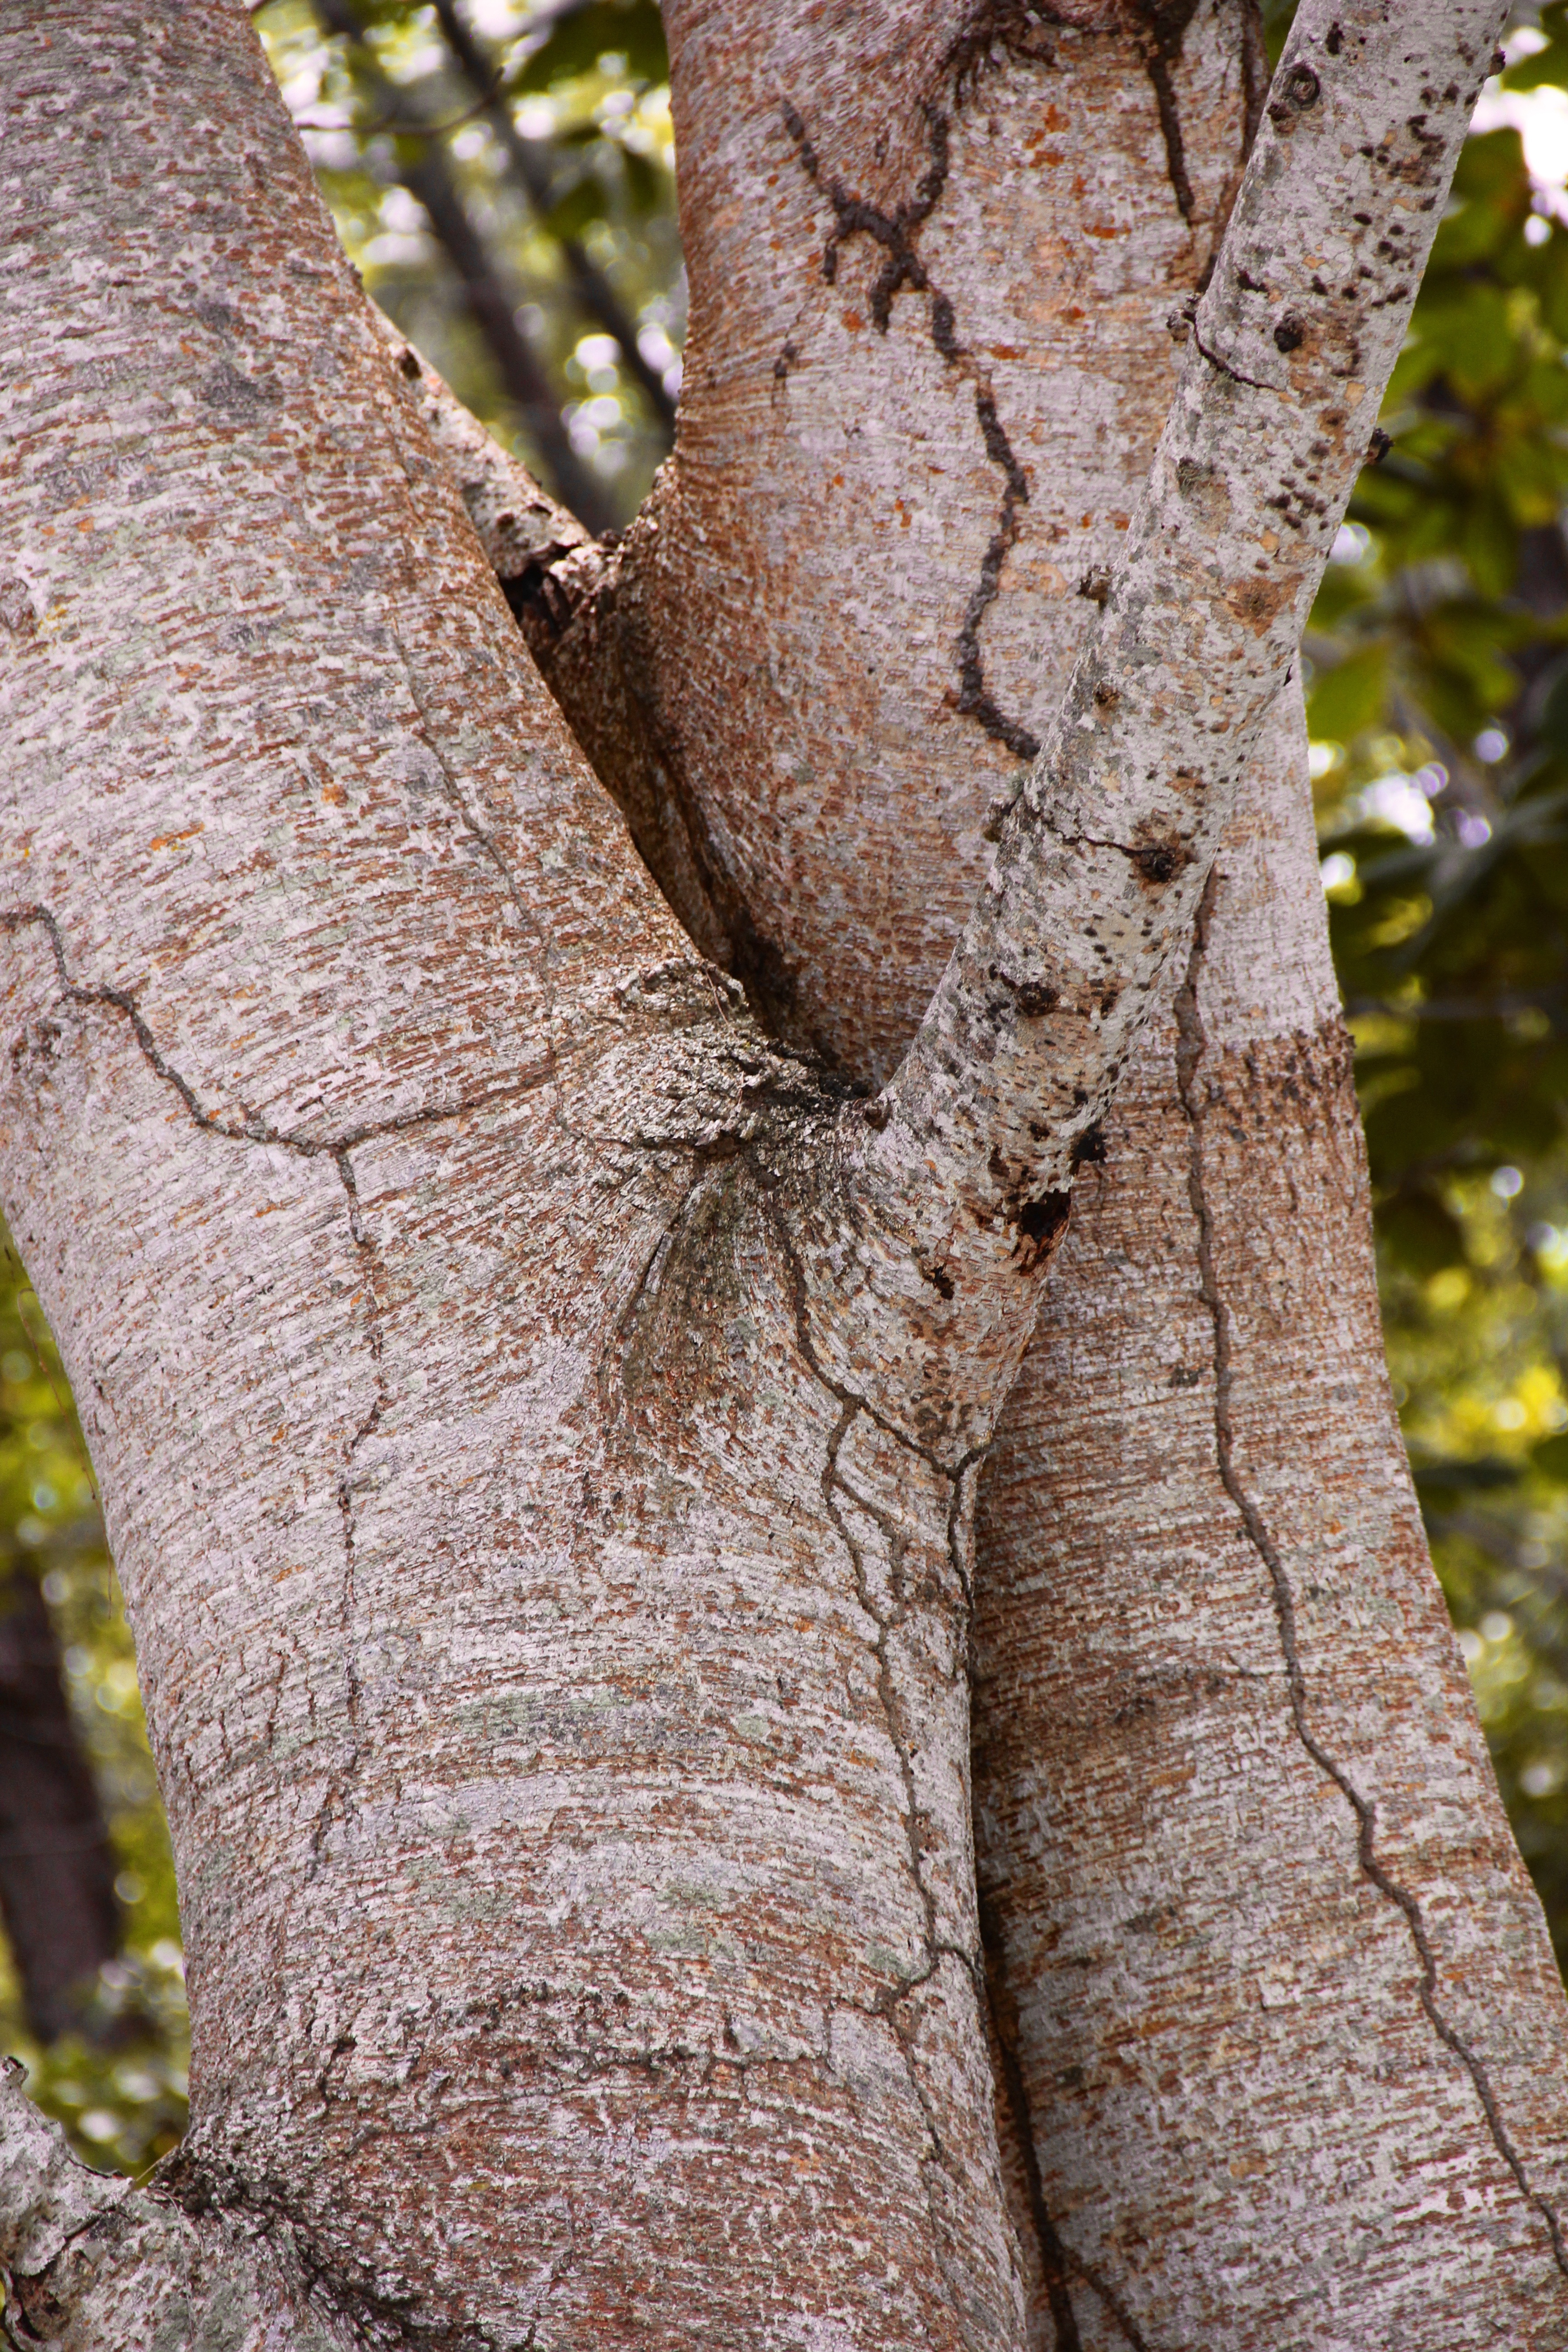
tree, nature, forest, branch, plant, wood, leaf, flower, trunk, spring, green, birch, autumn, botany, flora, season, twig, crown, tribe, branches, deciduous, oak, woodland, flowering plant, plant stem, woody plant, land plant